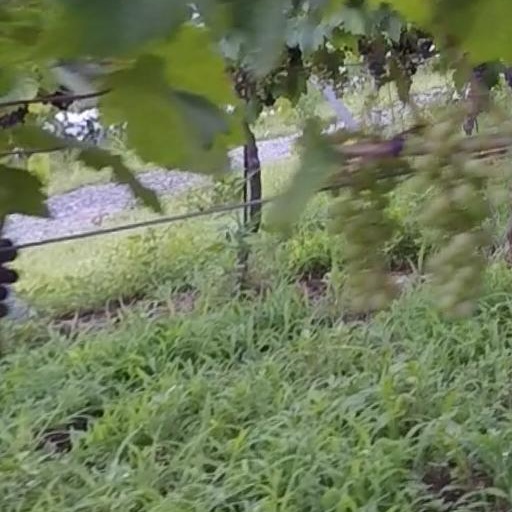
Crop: grape